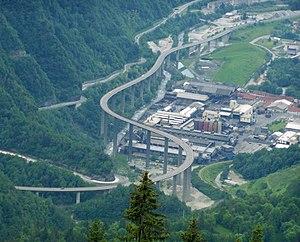
Vue sur le viaduc des Égratz de la RN 205 à destination de Chamonix et l'Italie par le tunnel du Mont-Blanc.
Chedde est un hameau de la commune de Passy en Haute-Savoie, dont l'histoire est liée, depuis la fin du XIXᵉ siècle, à son aventure industrielle et se confond en partie avec celle de son usine.
Cette liste des ponts les plus longs de France présente une liste de ponts de France possédant une portée supérieure à 100 mètres ou une longueur totale supérieure à 500 mètres.